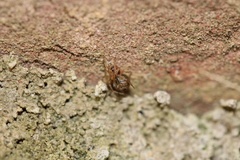
Species: Parasteatoda_tepidariorum